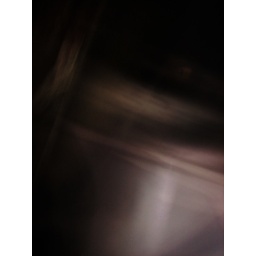
Shooting at random in the vague direction of bus windows is the new kittens.